Helcystogramma melanocarpa

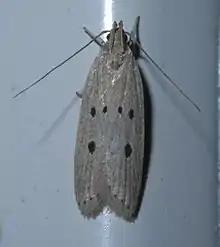

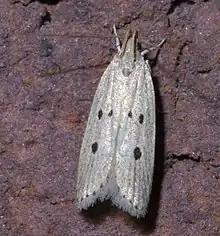

Helcystogramma melanocarpa is a moth in the family Gelechiidae. It was described by Edward Meyrick in 1929. It is found in North America, where it has been recorded from Nova Scotia to New Brunswick to South Carolina and to Texas.